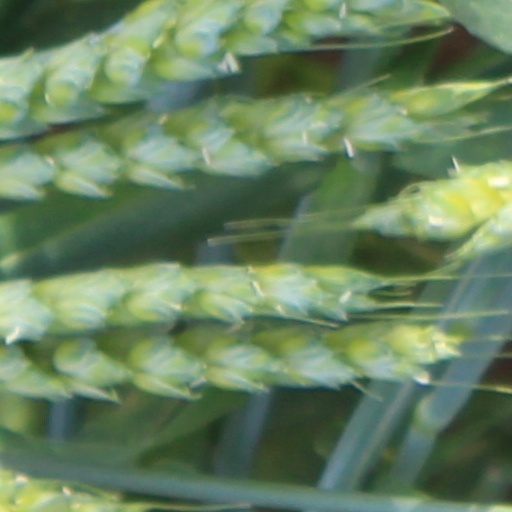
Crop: wheat